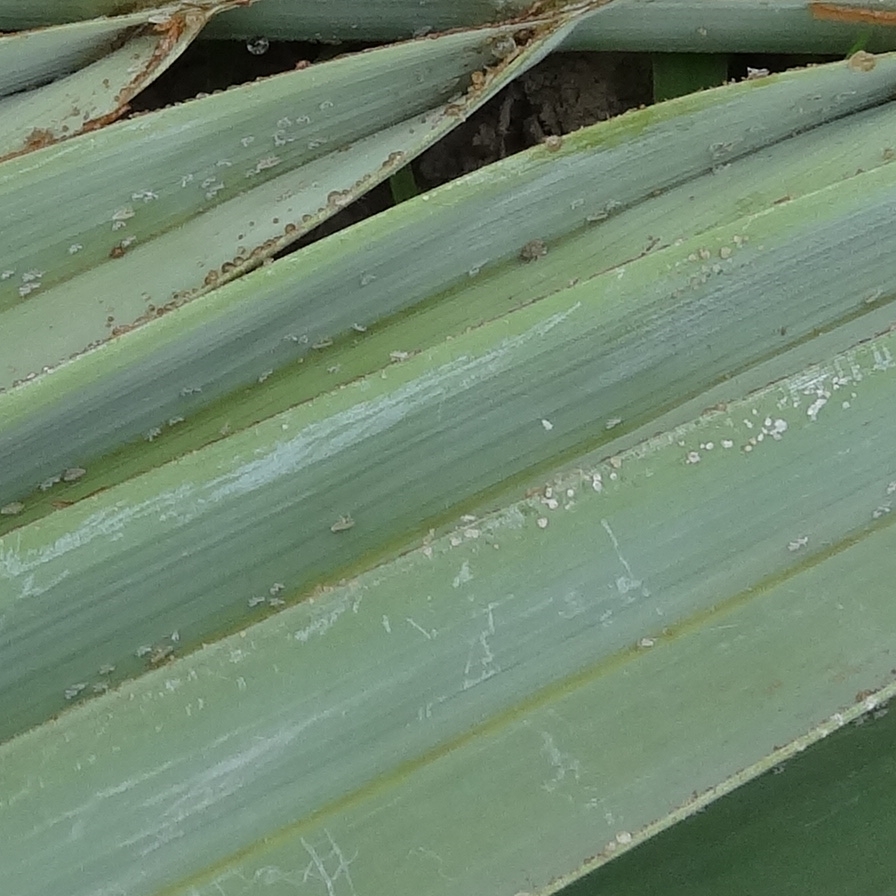
Label: Dubas